Roman Polanski

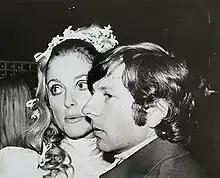
Roman Polanski with Sharon Tate in 1968

Polanski's "Based on a True Story" is an adaptation of the French novel by bestselling author Delphine de Vignan. The film follows a writer (Emmanuelle Seigner) struggling to complete a new novel, while followed by an obsessed fan (Eva Green). It started production in November 2016 from a script adapted by Polanski and Olivier Assayas. It premiered out of competition at the 2017 Cannes Film Festival on 27 May 2017 and opened in France on 1 November 2017.